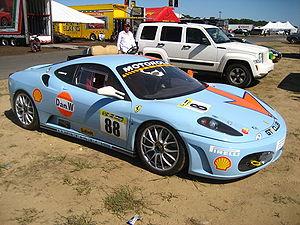
Le Ferrari Challenge est un championnat monotype de sport automobile créé en 1993 par des propriétaires de la Ferrari 348 Berlinetta qui souhaitaient se mesurer les uns aux autres en compétition. Il englobe aujourd’hui trois championnats officiels répartis en Italie, Europe et Amérique du Nord. Les concurrents des trois championnats se réunissent une fois par an lors des Finales mondiales. Actuellement le Ferrari Challenge n’admet qu’un seul modèle, la Ferrari 488 GTB, elle accepte également la 458 Italia mais dans une catégorie inférieure.